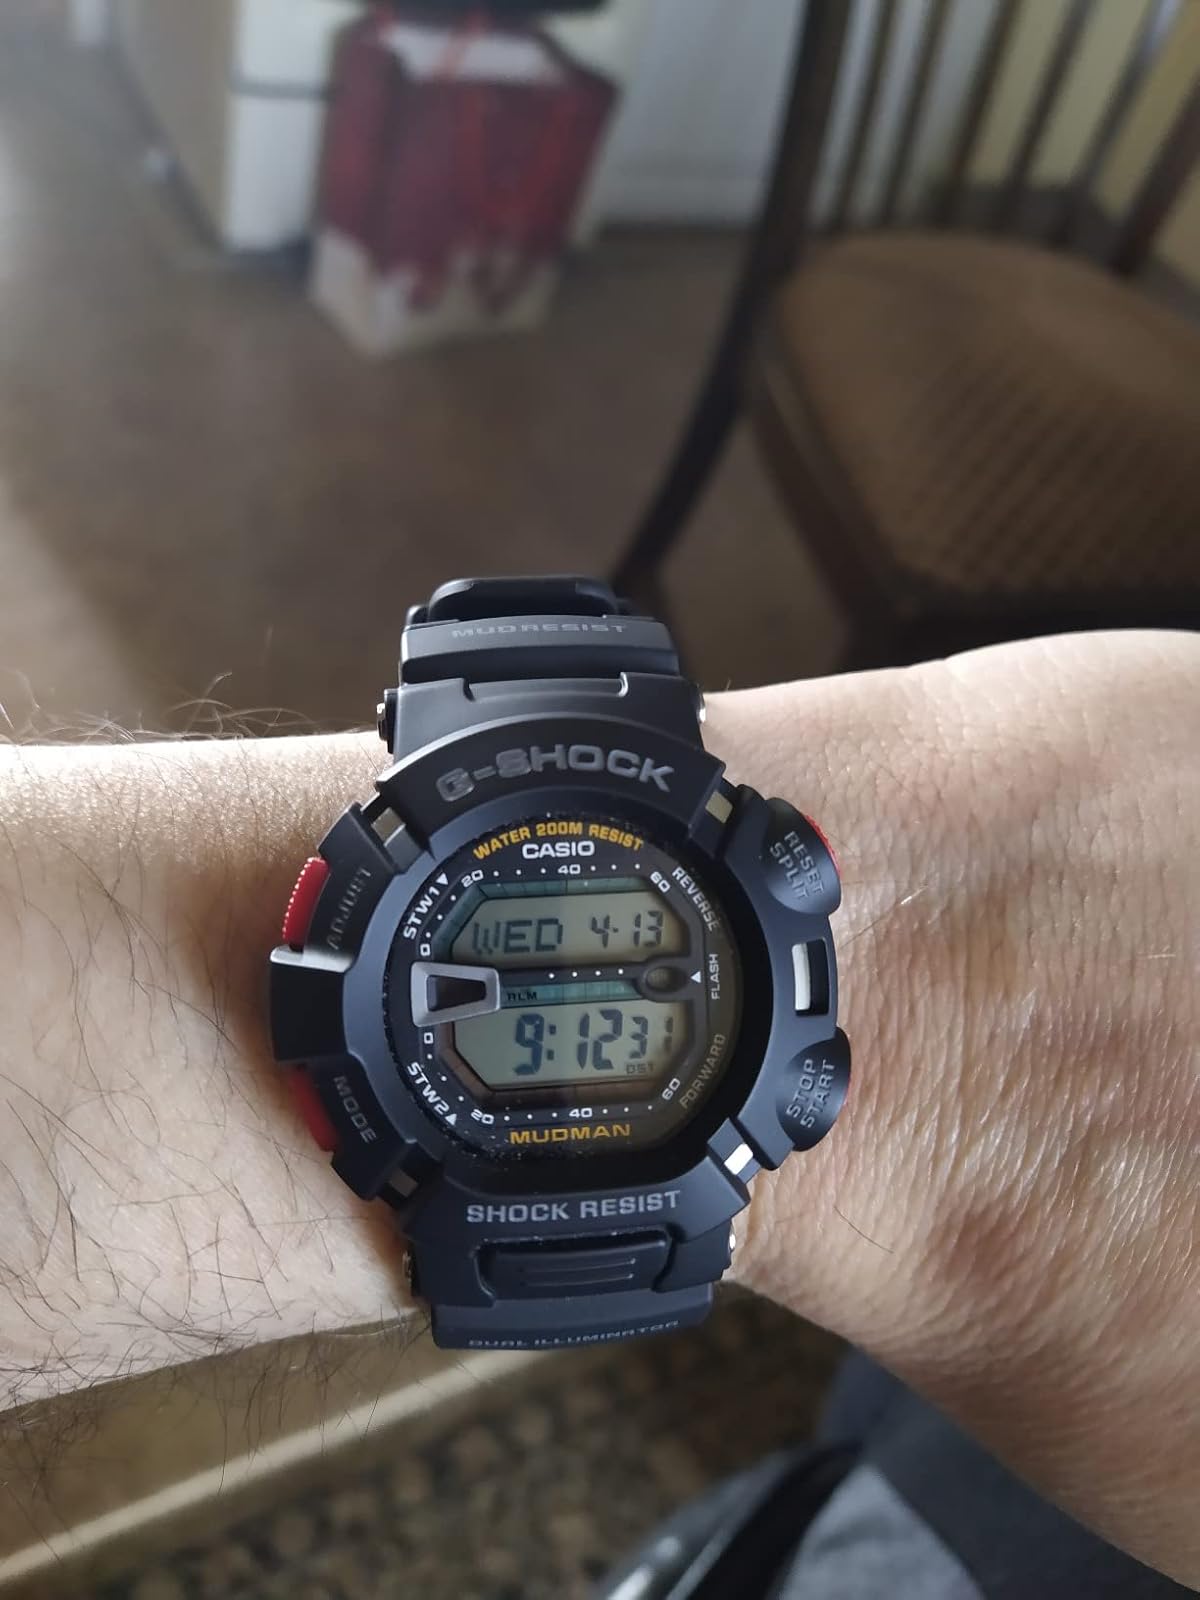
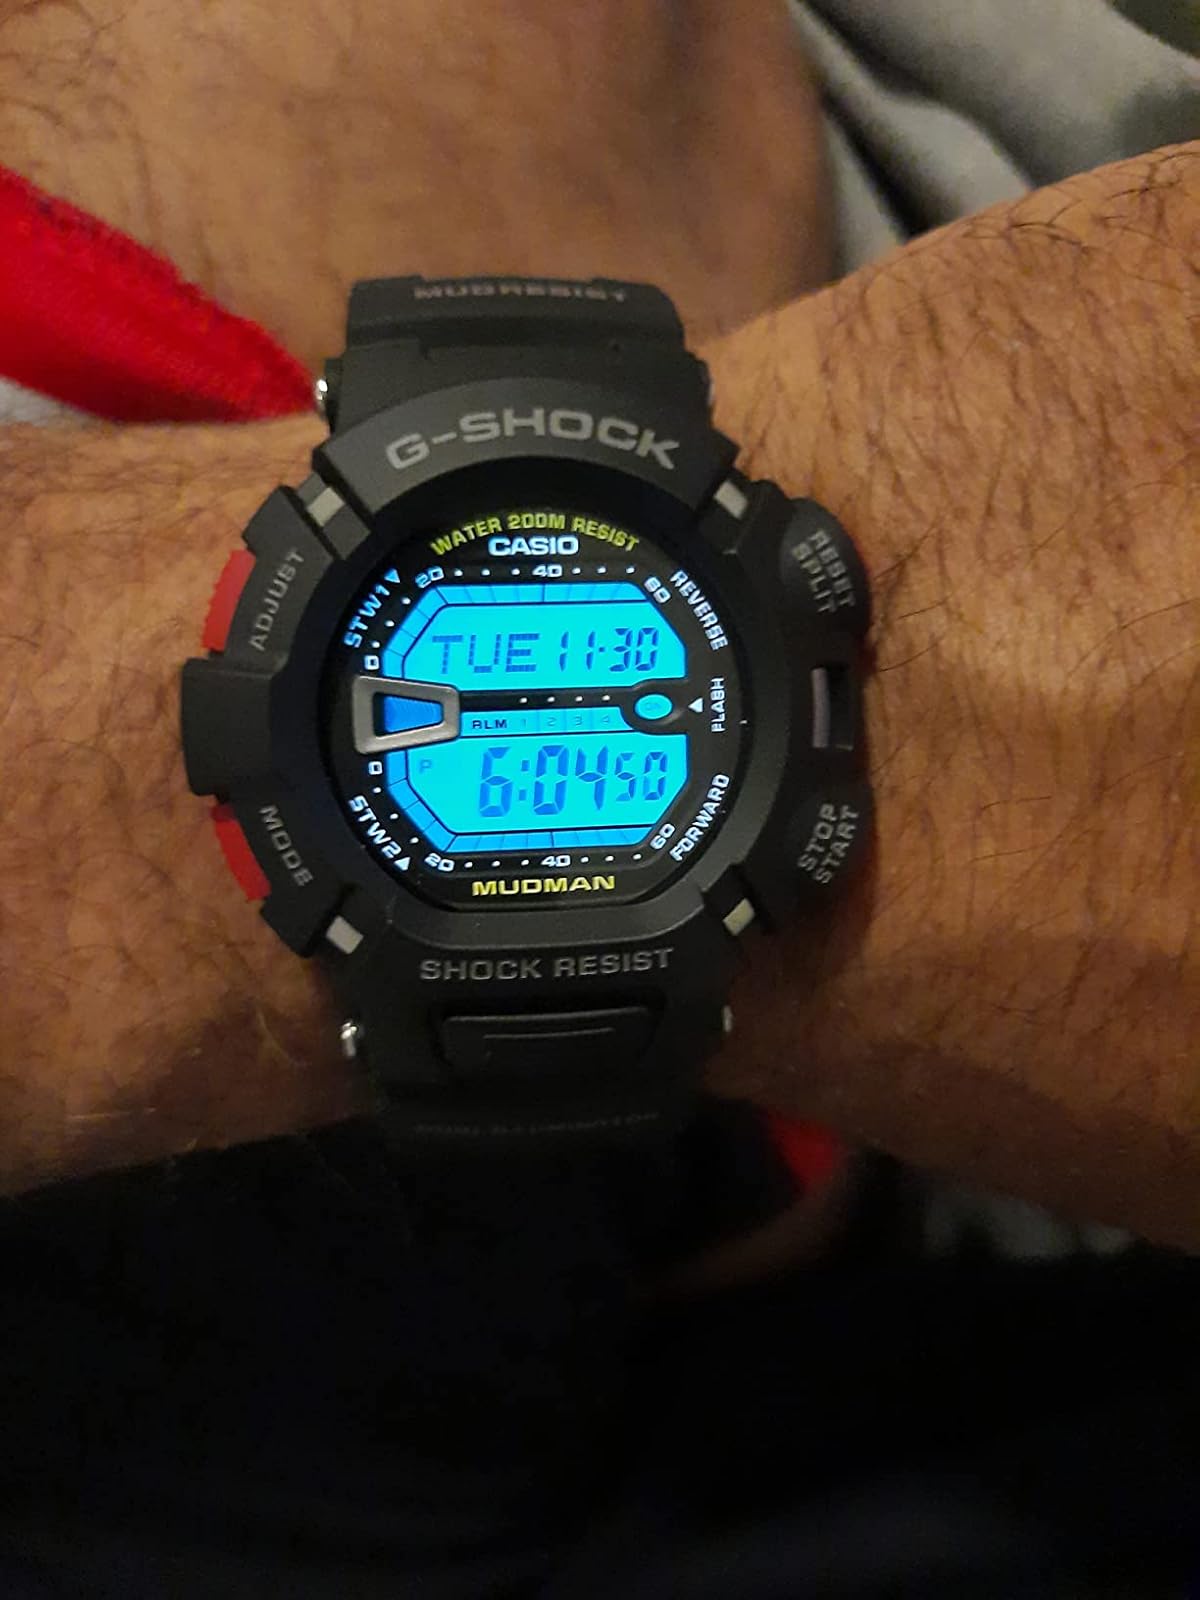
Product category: accessories_watch
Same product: yes